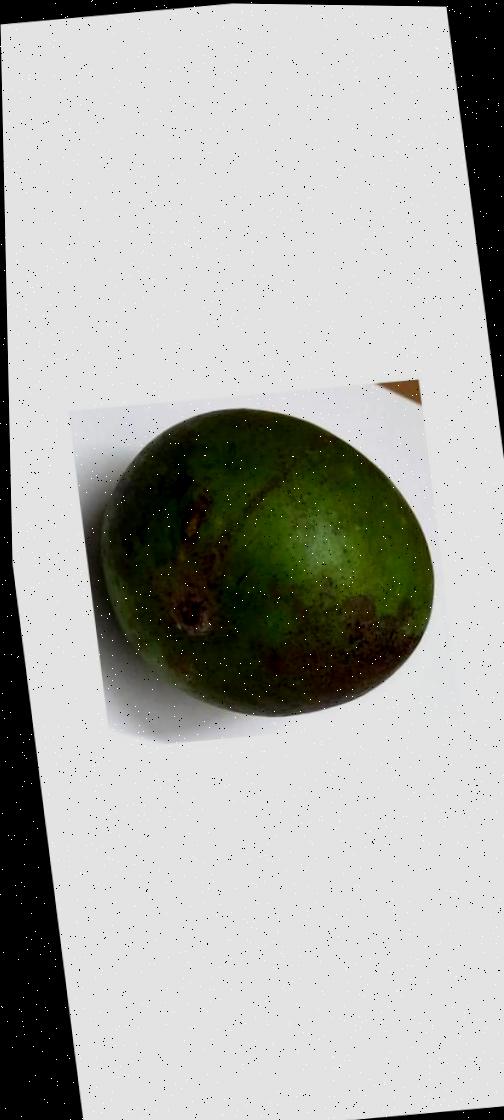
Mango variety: Harivanga